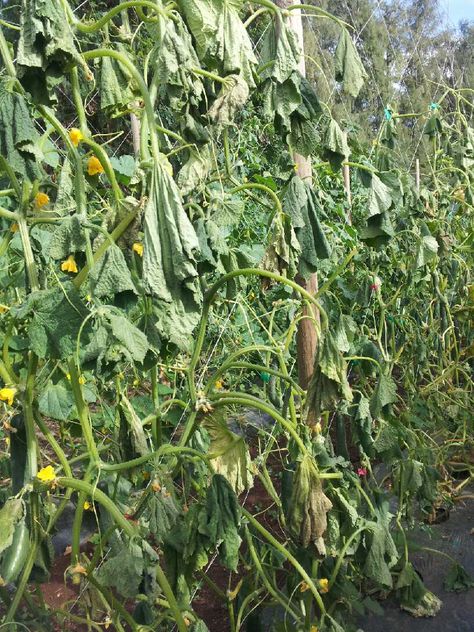
Plant: Cucumber
Disease: cucumber bacterial wilt